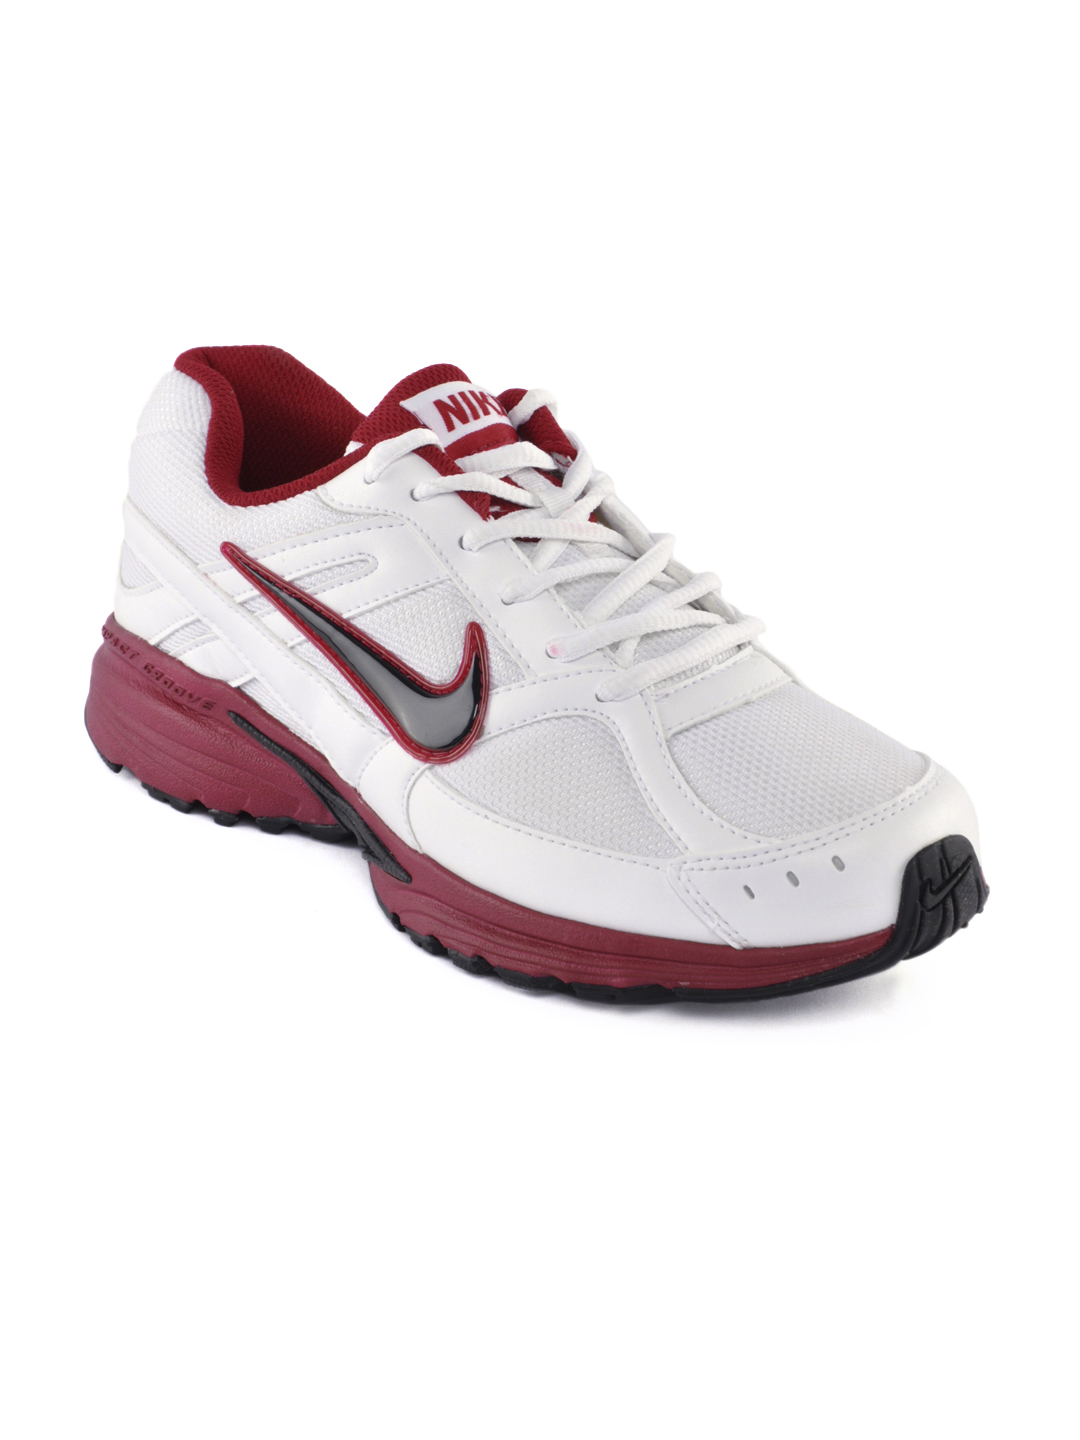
Nike Men Ballista II White Sports Shoes
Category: Footwear / Shoes / Sports Shoes
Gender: Men
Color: White
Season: Summer 2012
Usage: Sports